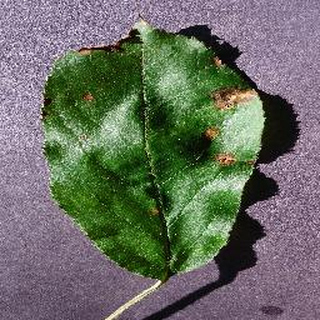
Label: apple_black_rot